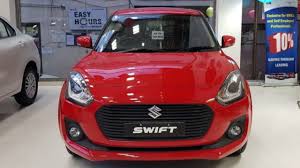
Label: noambulance